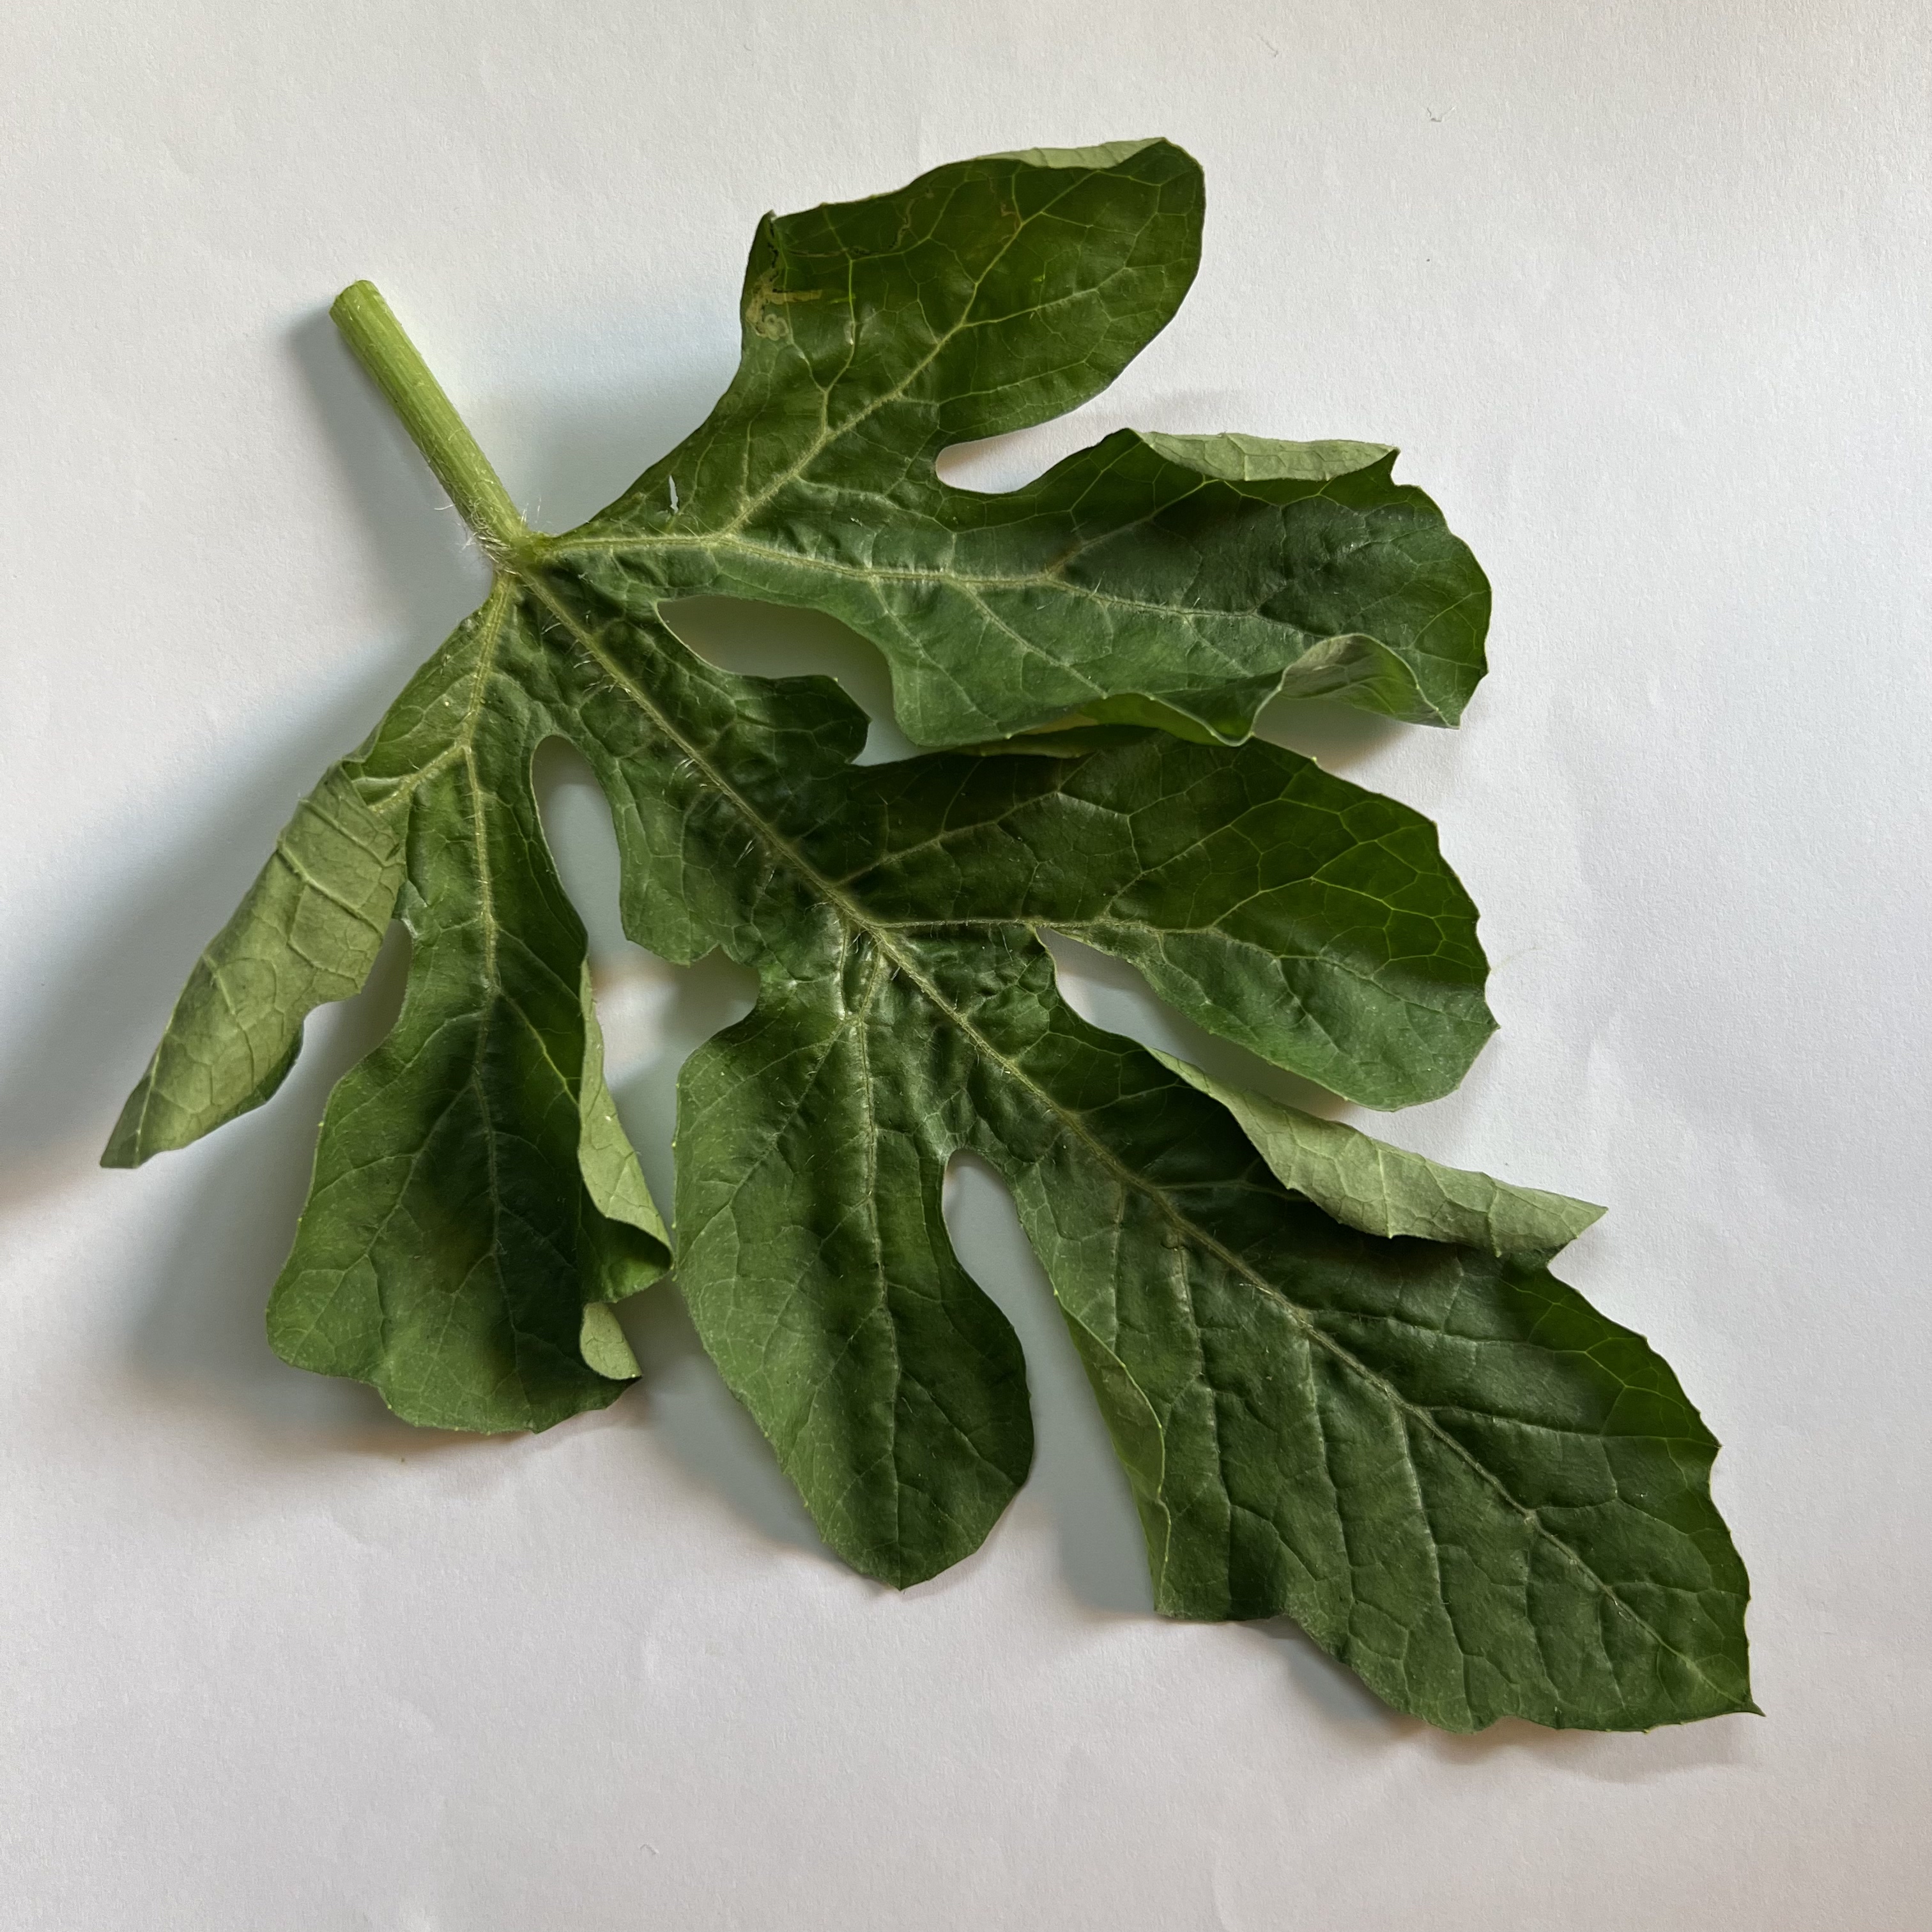
Label: Healthy